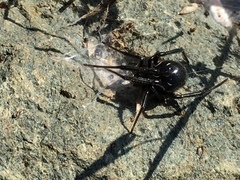
Species: Lactrodectus_hesperus